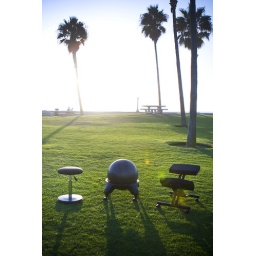
kore stool, evolution ball chair, and kneeling chair with palm trees in the background